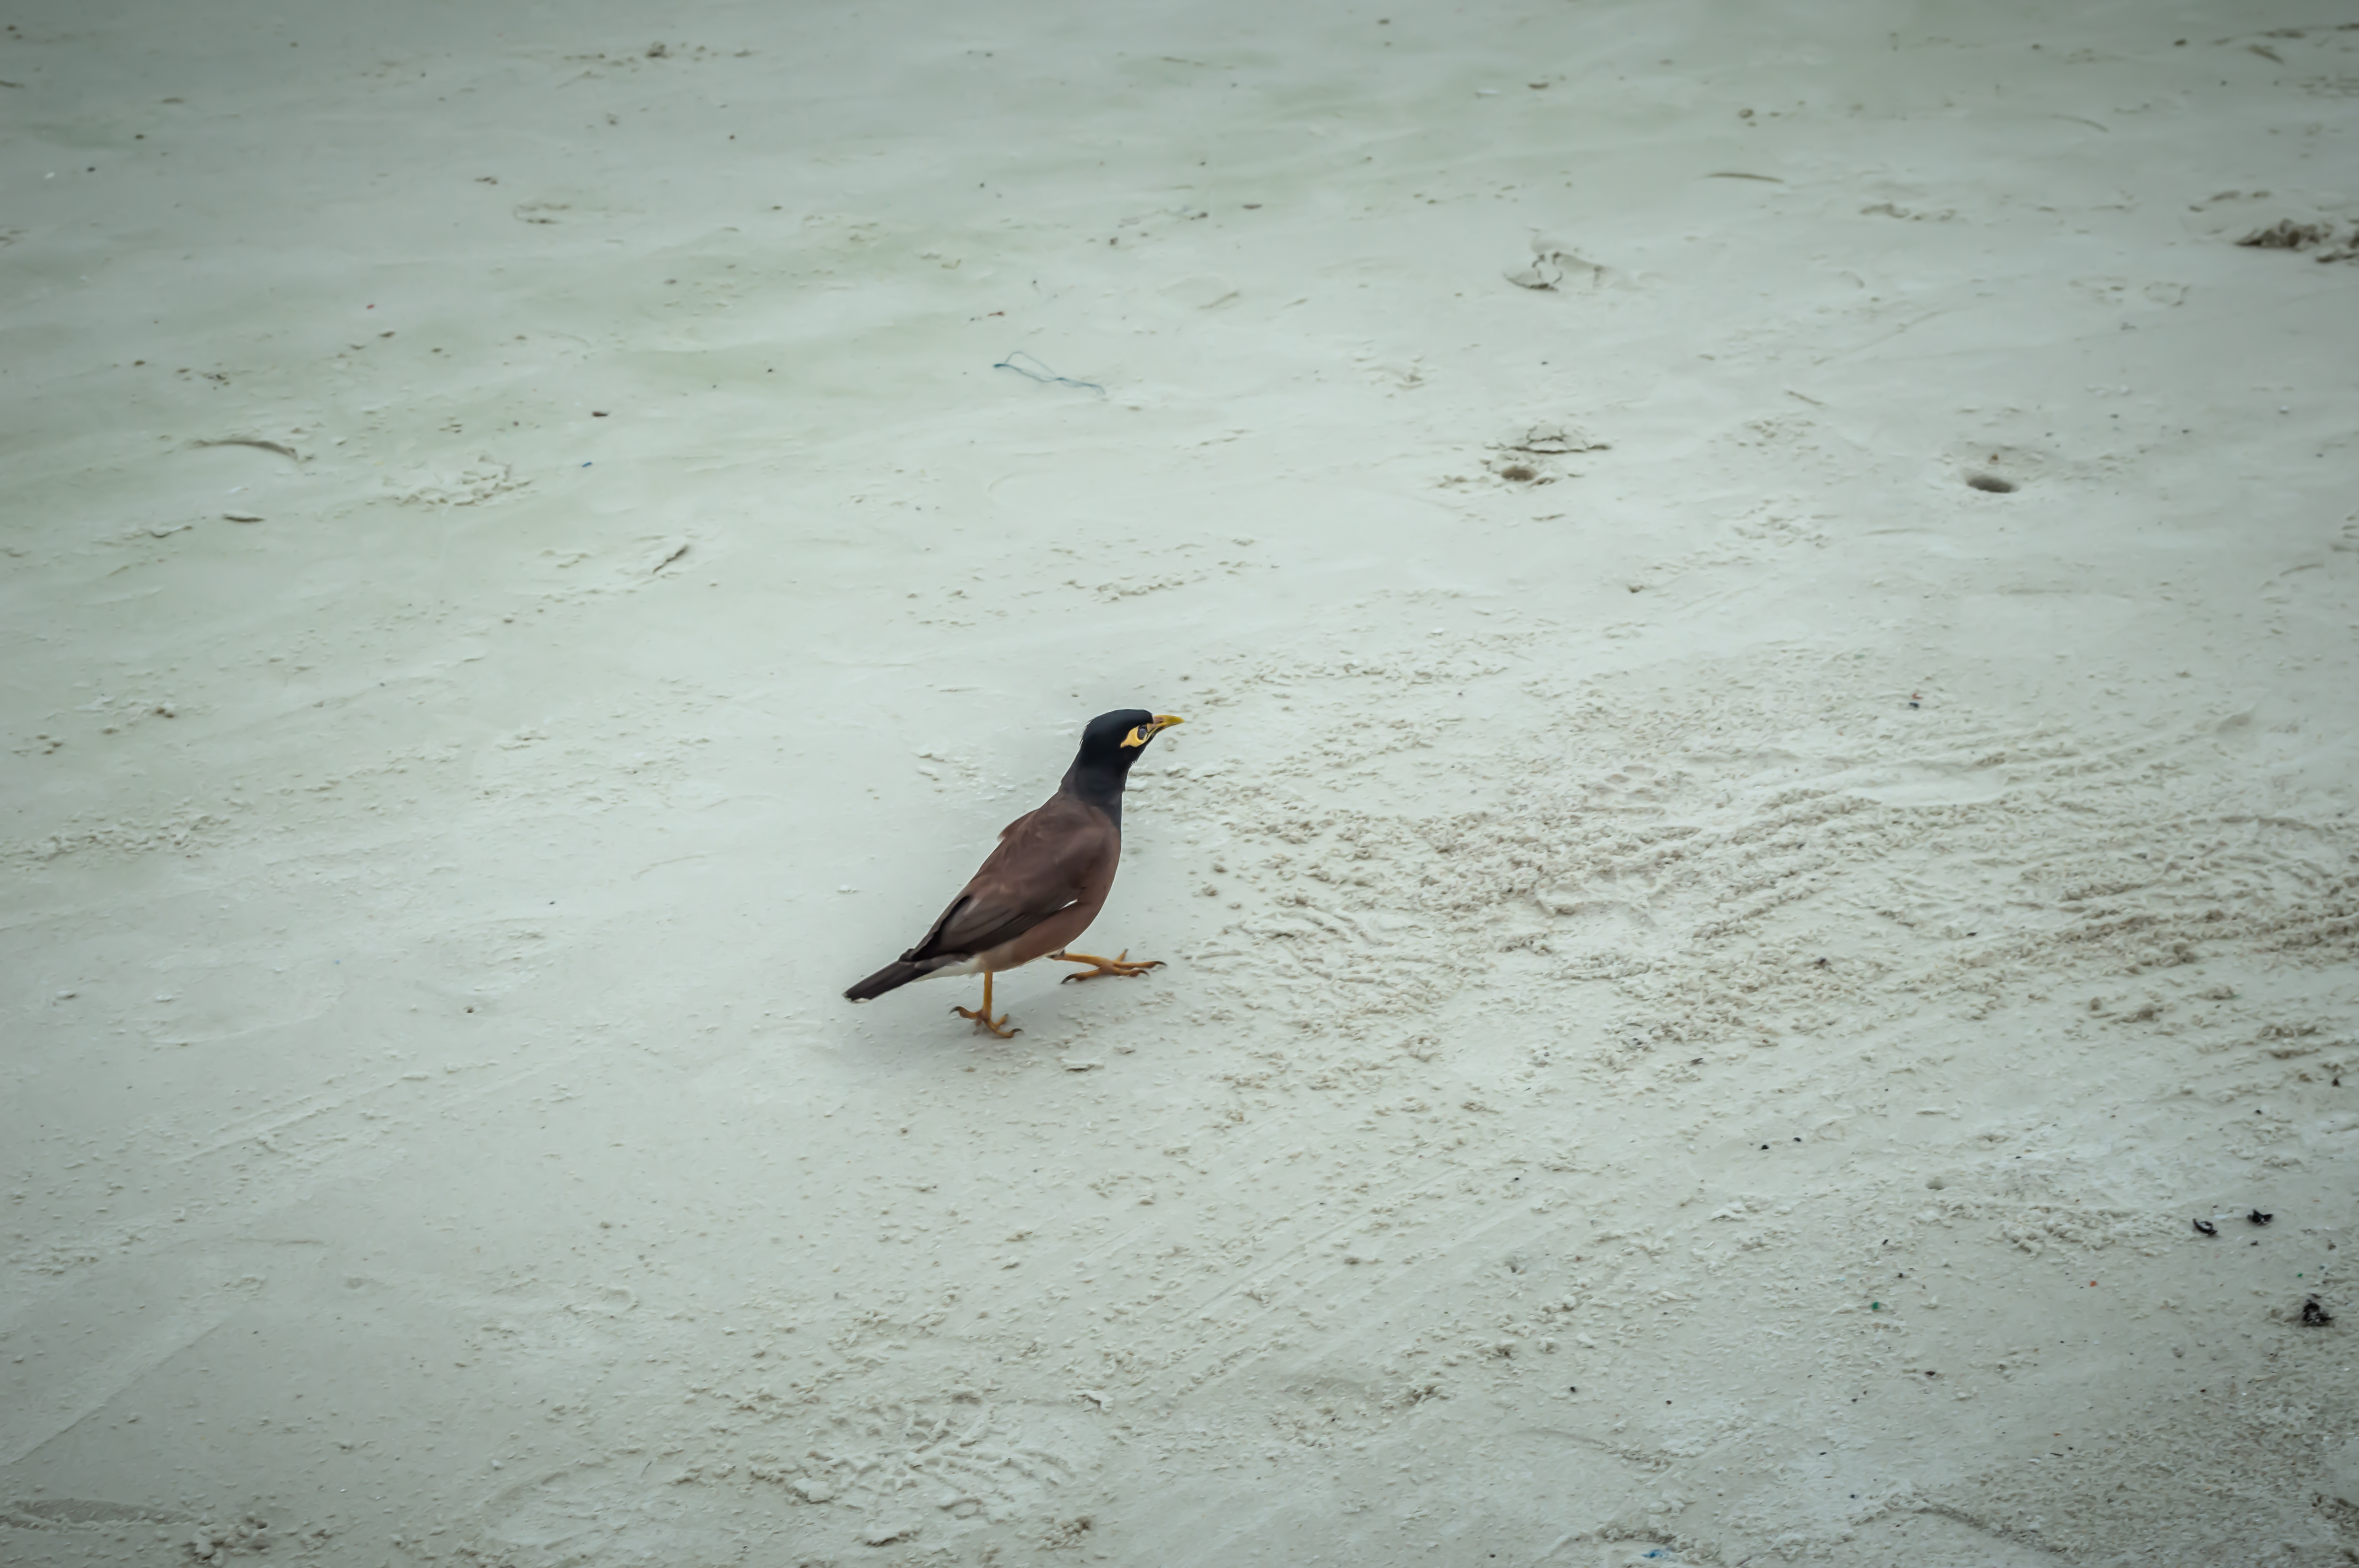
crow, asia, background, beach, beautiful, blue, fun, happy, holiday, island, kaew, koh, landscape, lifestyle, nature, ocean, outdoor, people, rayong, sai, samet, sand, sea, season, sky, summer, thailand, tourism, travel, vacation, view, water, white, bird, beak, common myna, acridotheres, adaptation, perching bird, songbird, wildlife, floor